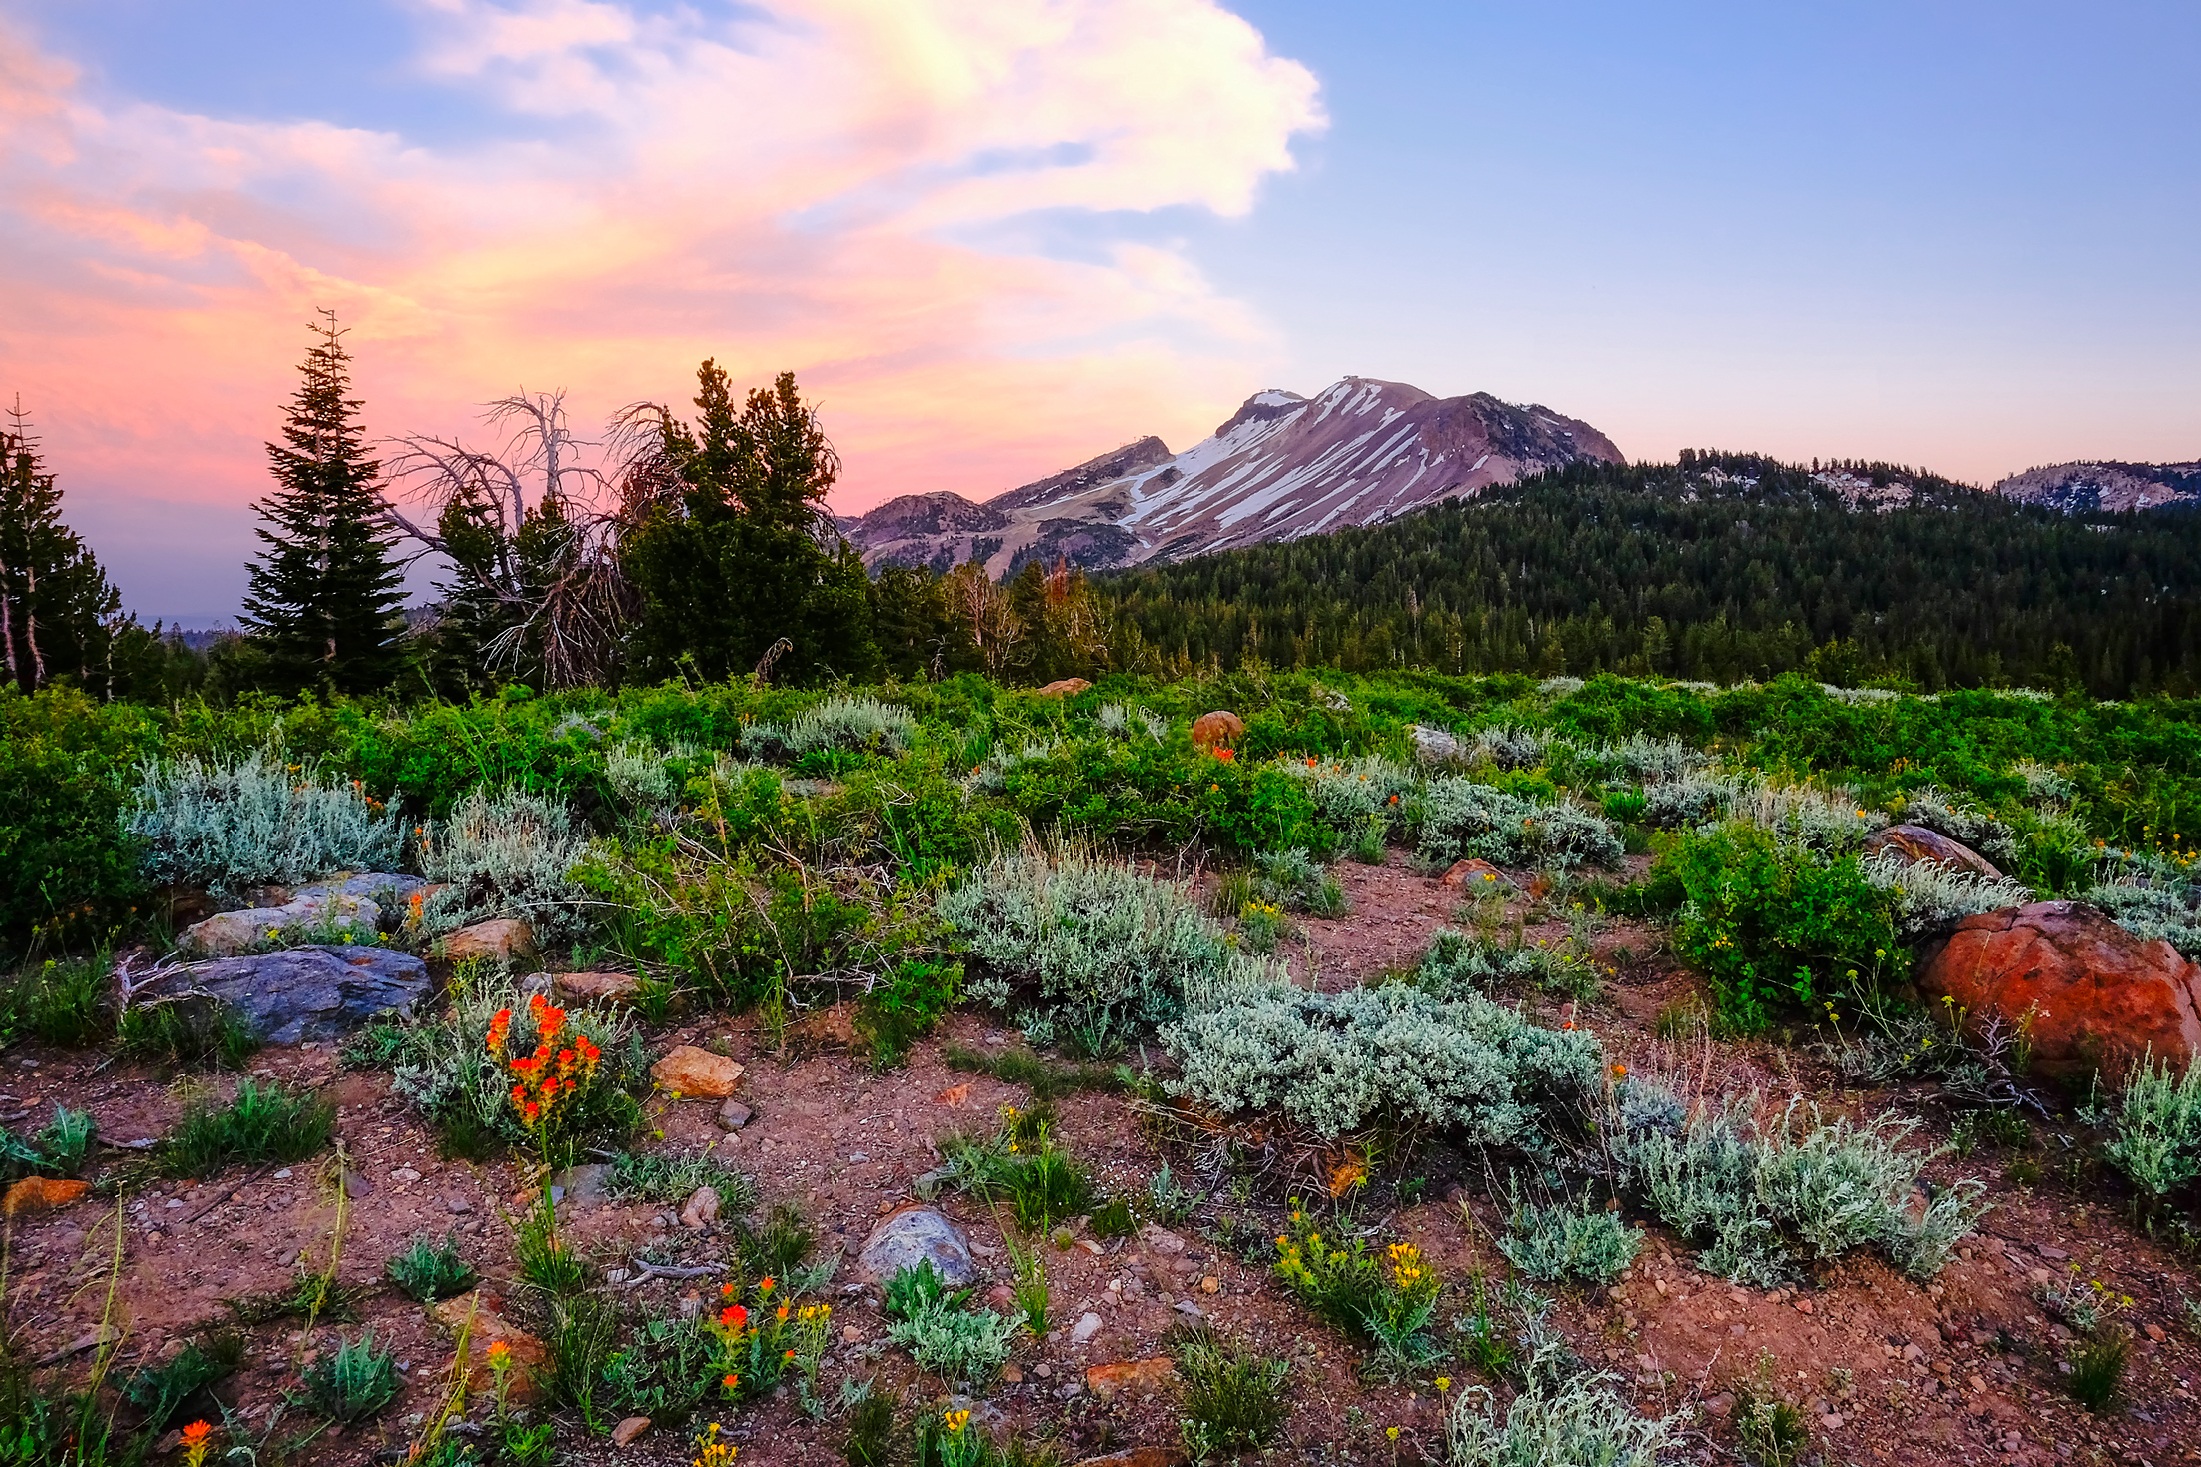
landscape, nature, forest, grass, wilderness, mountain, plant, sky, sunrise, sunset, field, meadow, prairie, leaf, hill, flower, valley, country, yosemite, rural, autumn, tourism, national park, flora, california, ridge, plants, wildflower, flowers, trees, outdoors, woods, hdr, clouds, mountains, grassland, plateau, woodland, habitat, ecosystem, tundra, rural area, natural environment, mountainous landforms